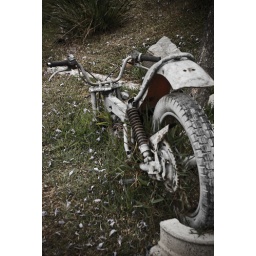
a motorcycle that had a run in with the ground (in a non traditional sense)